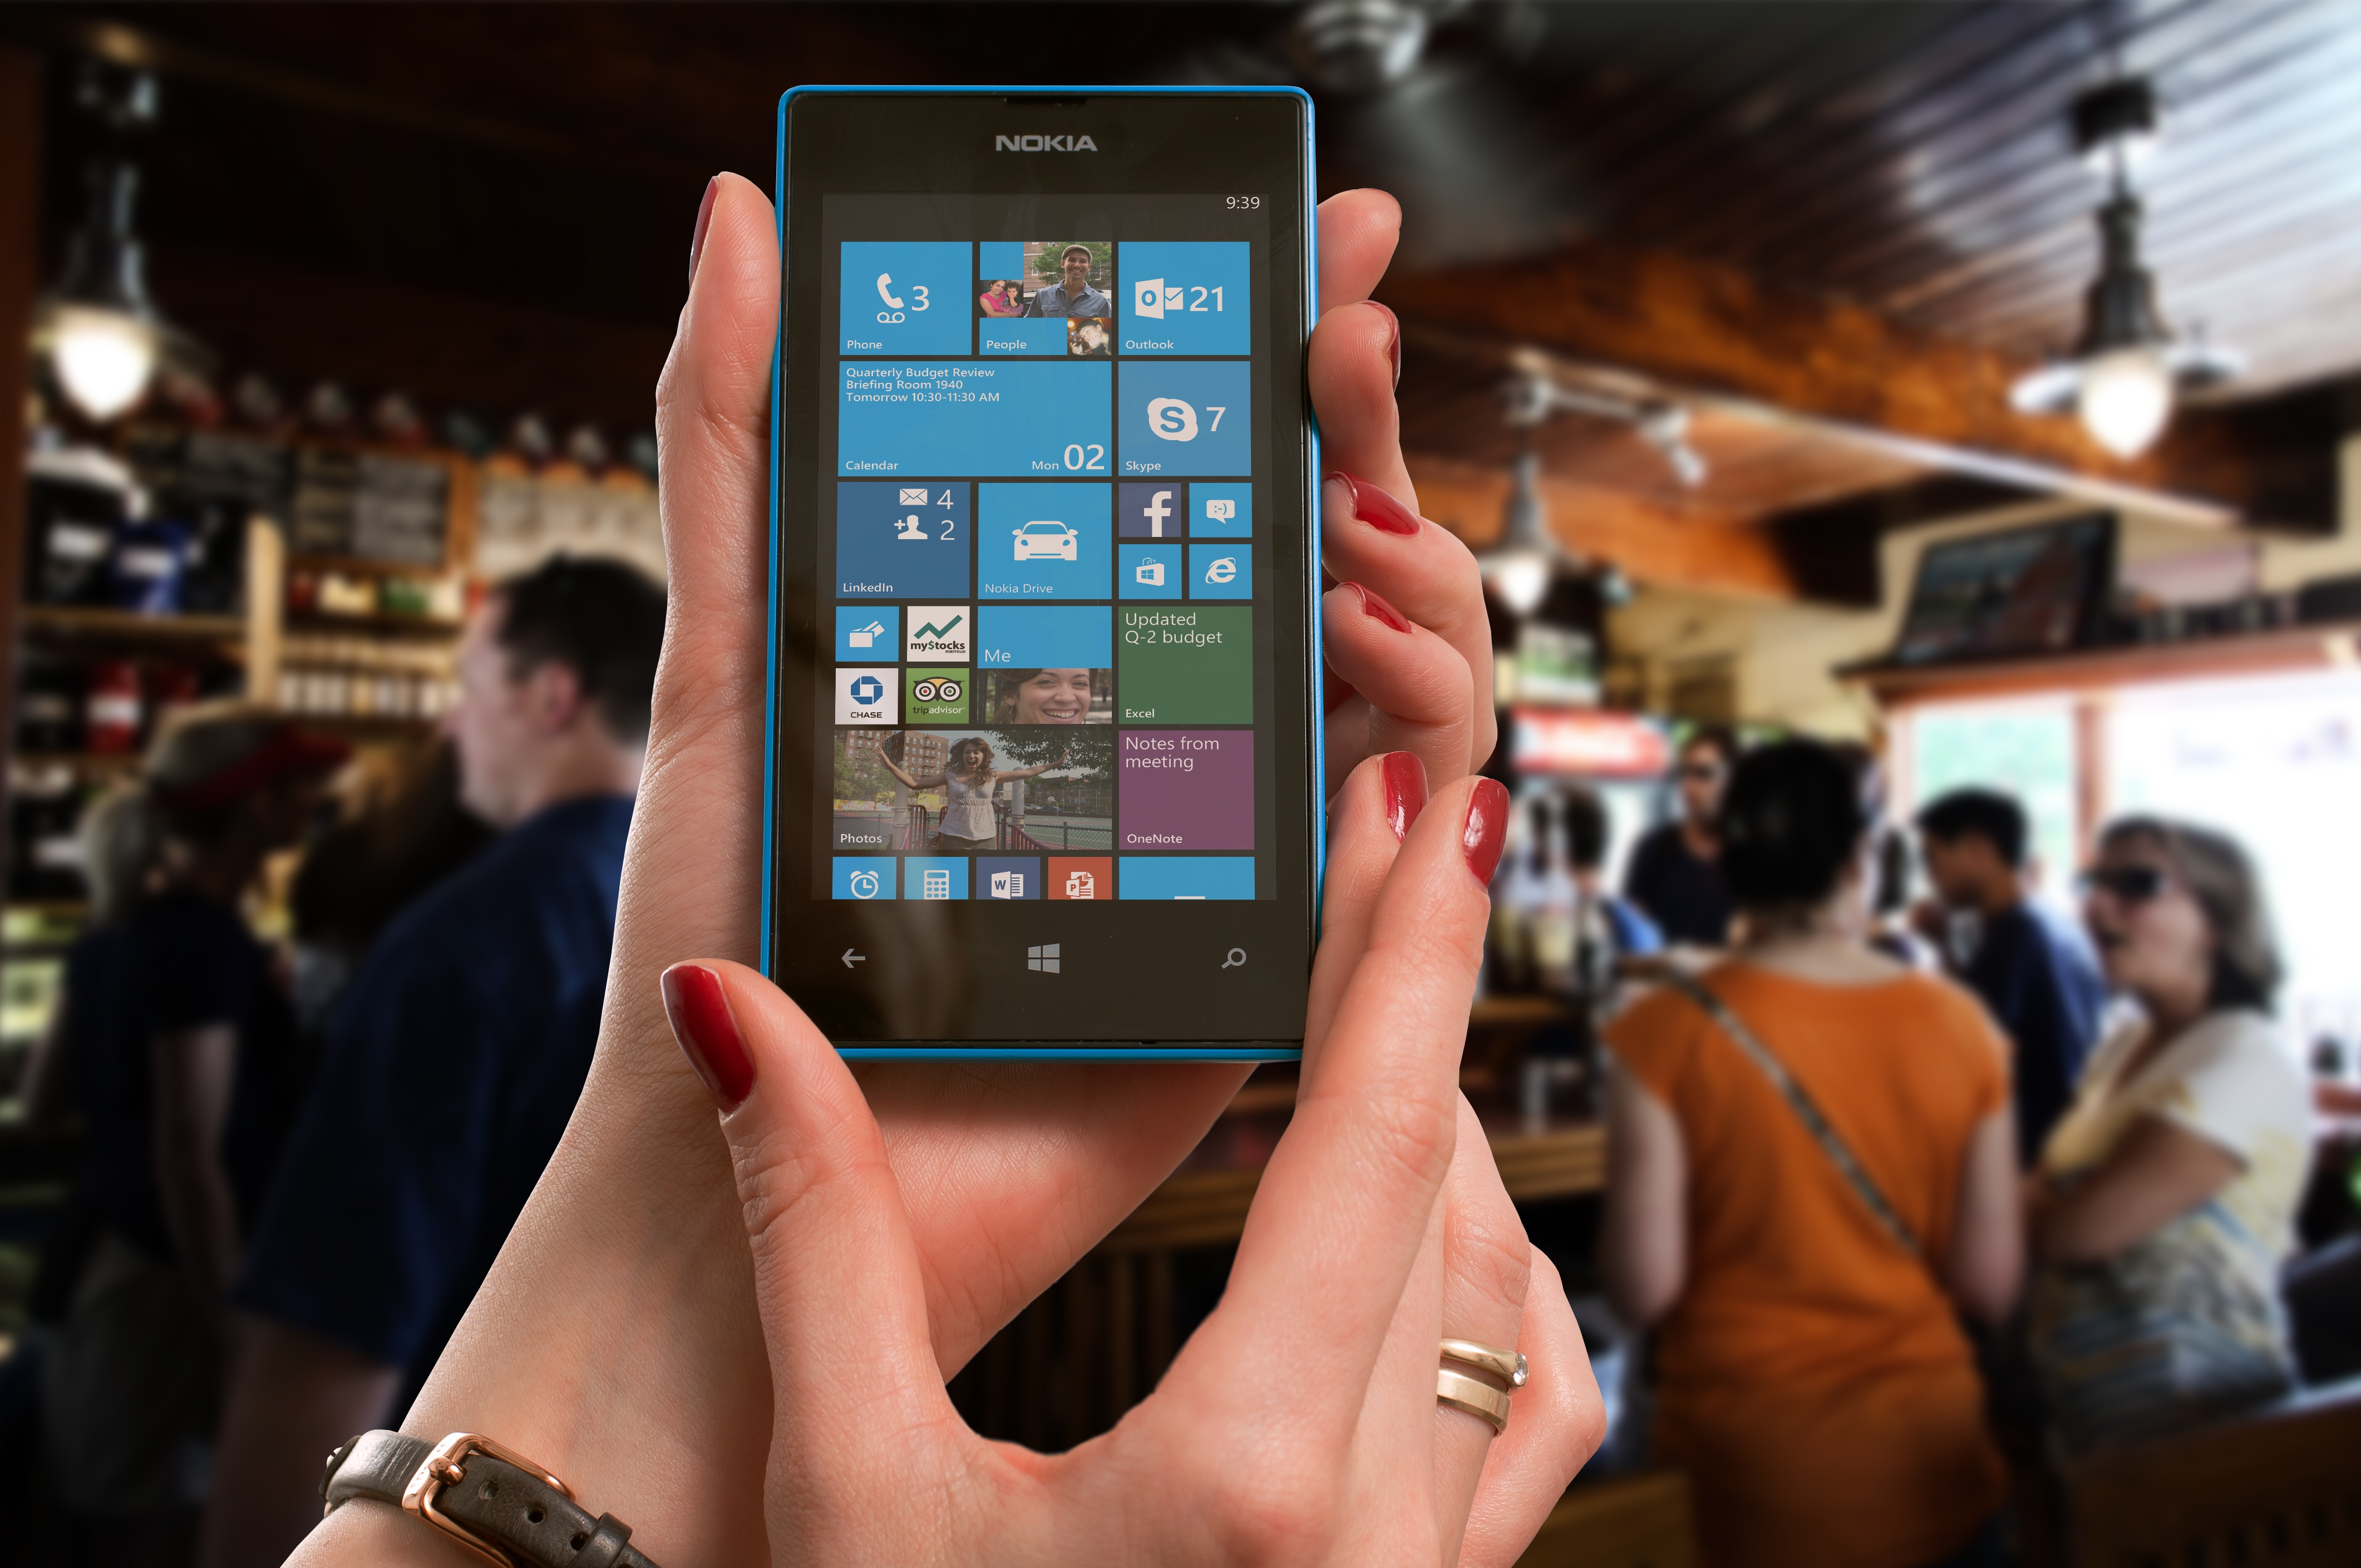
smartphone, mobile, people, technology, phone, gadget, mobile phone, public transport, hands, cellphone, multimedia, microsoft, lumia, apps, nokia, windows phone